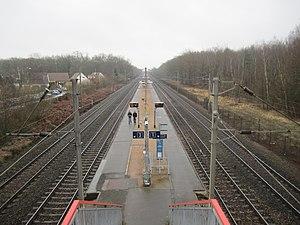
Gare de La Borne Blanche RER D
La gare de La Borne Blanche est une gare ferroviaire française de la ligne de Paris-Nord à Lille, située sur le territoire de la commune d'Orry-la-Ville, dans le département de l'Oise en région Hauts-de-France. Elle est à 850 m du centre de la localité, en limite du site classé de la forêt de Chantilly.